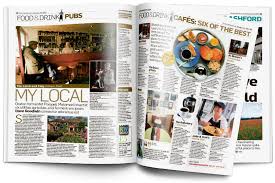
Label: paper